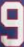
Number: 9